COVID-19 pandemic in Argentina

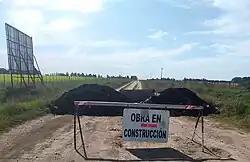
Barricade in Coronel Suárez, Buenos Aires.

After the use of public transportation in Greater Buenos Aires grew by 60 per cent in early June 2020, the government announced new measures to allow only "essential workers" for the use of train, bus and underground services. Train passengers were forced to reserve seats to travel since 29 June 2020. Under the lockdown tightening that came into effect on 1 July 2020, public transportation use in Greater Buenos Aires dropped by 30 per cent (around 300,000 passengers) on the first days compared versus the previous week.